Tulku

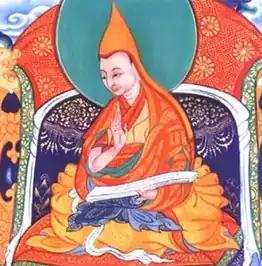
Khedrup Gelek Pelzang, 1st Panchen Lama

The Trungpa tülkus are a line of incarnate Tibetan lamas who traditionally head Surmang monastery complex in Kham, now Surmang. There have been twelve such Trungpa tulkus. They are members of the Karma Kagyu tradition as well as the Nyingma tradition. These tulkus are recognized as reincarnations of Künga Gyaltsen (15th century), a student of Trungmase.